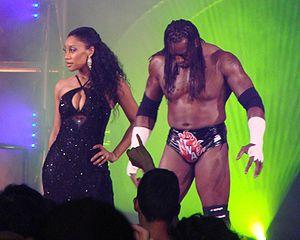
Sharmell Sullivan-Huffman, née le 2 novembre 1970 à Gary dans l'Indiana, est une catcheuse et manageuse américaine. Elle a fait ses premiers pas dans le monde du catch à la World Championship Wrestling dans la troupe de danse des Nitro Girls.